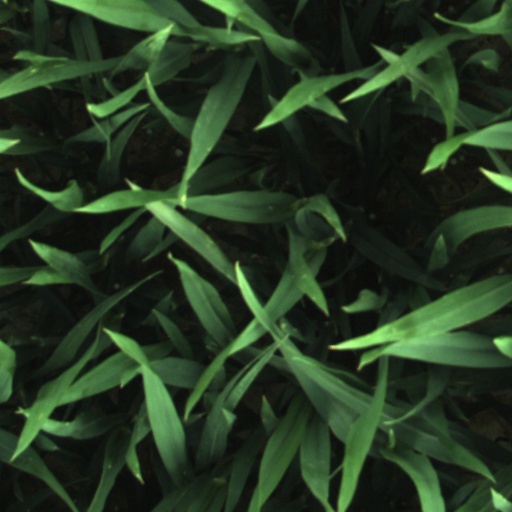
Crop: wheat